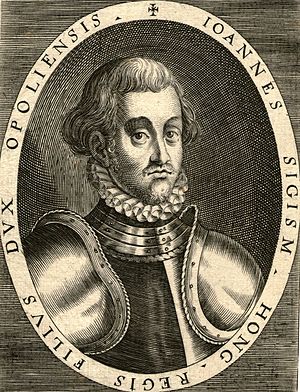
Johan 2. Zápolya
Johan 2. Sigismund Zápolya var konge af Ungarn fra 1540 til 1551 og fra 1556 til 1570. Fra 1570 til 1571 var han den første fyrste af Transsylvanien.